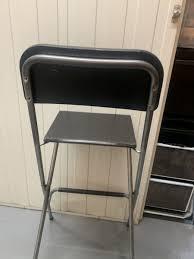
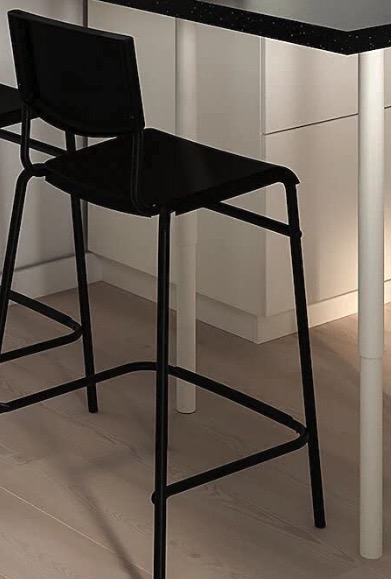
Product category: stool
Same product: no